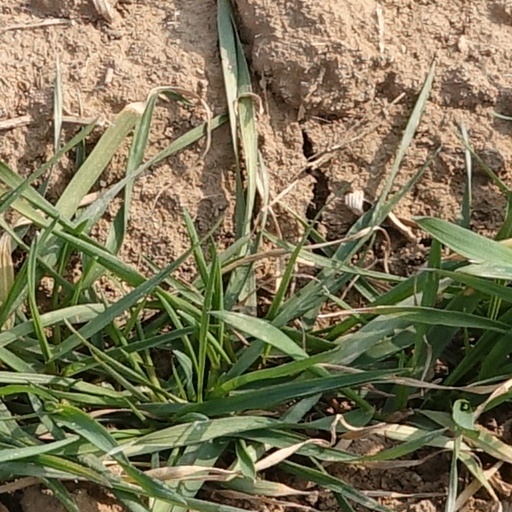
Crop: wheat